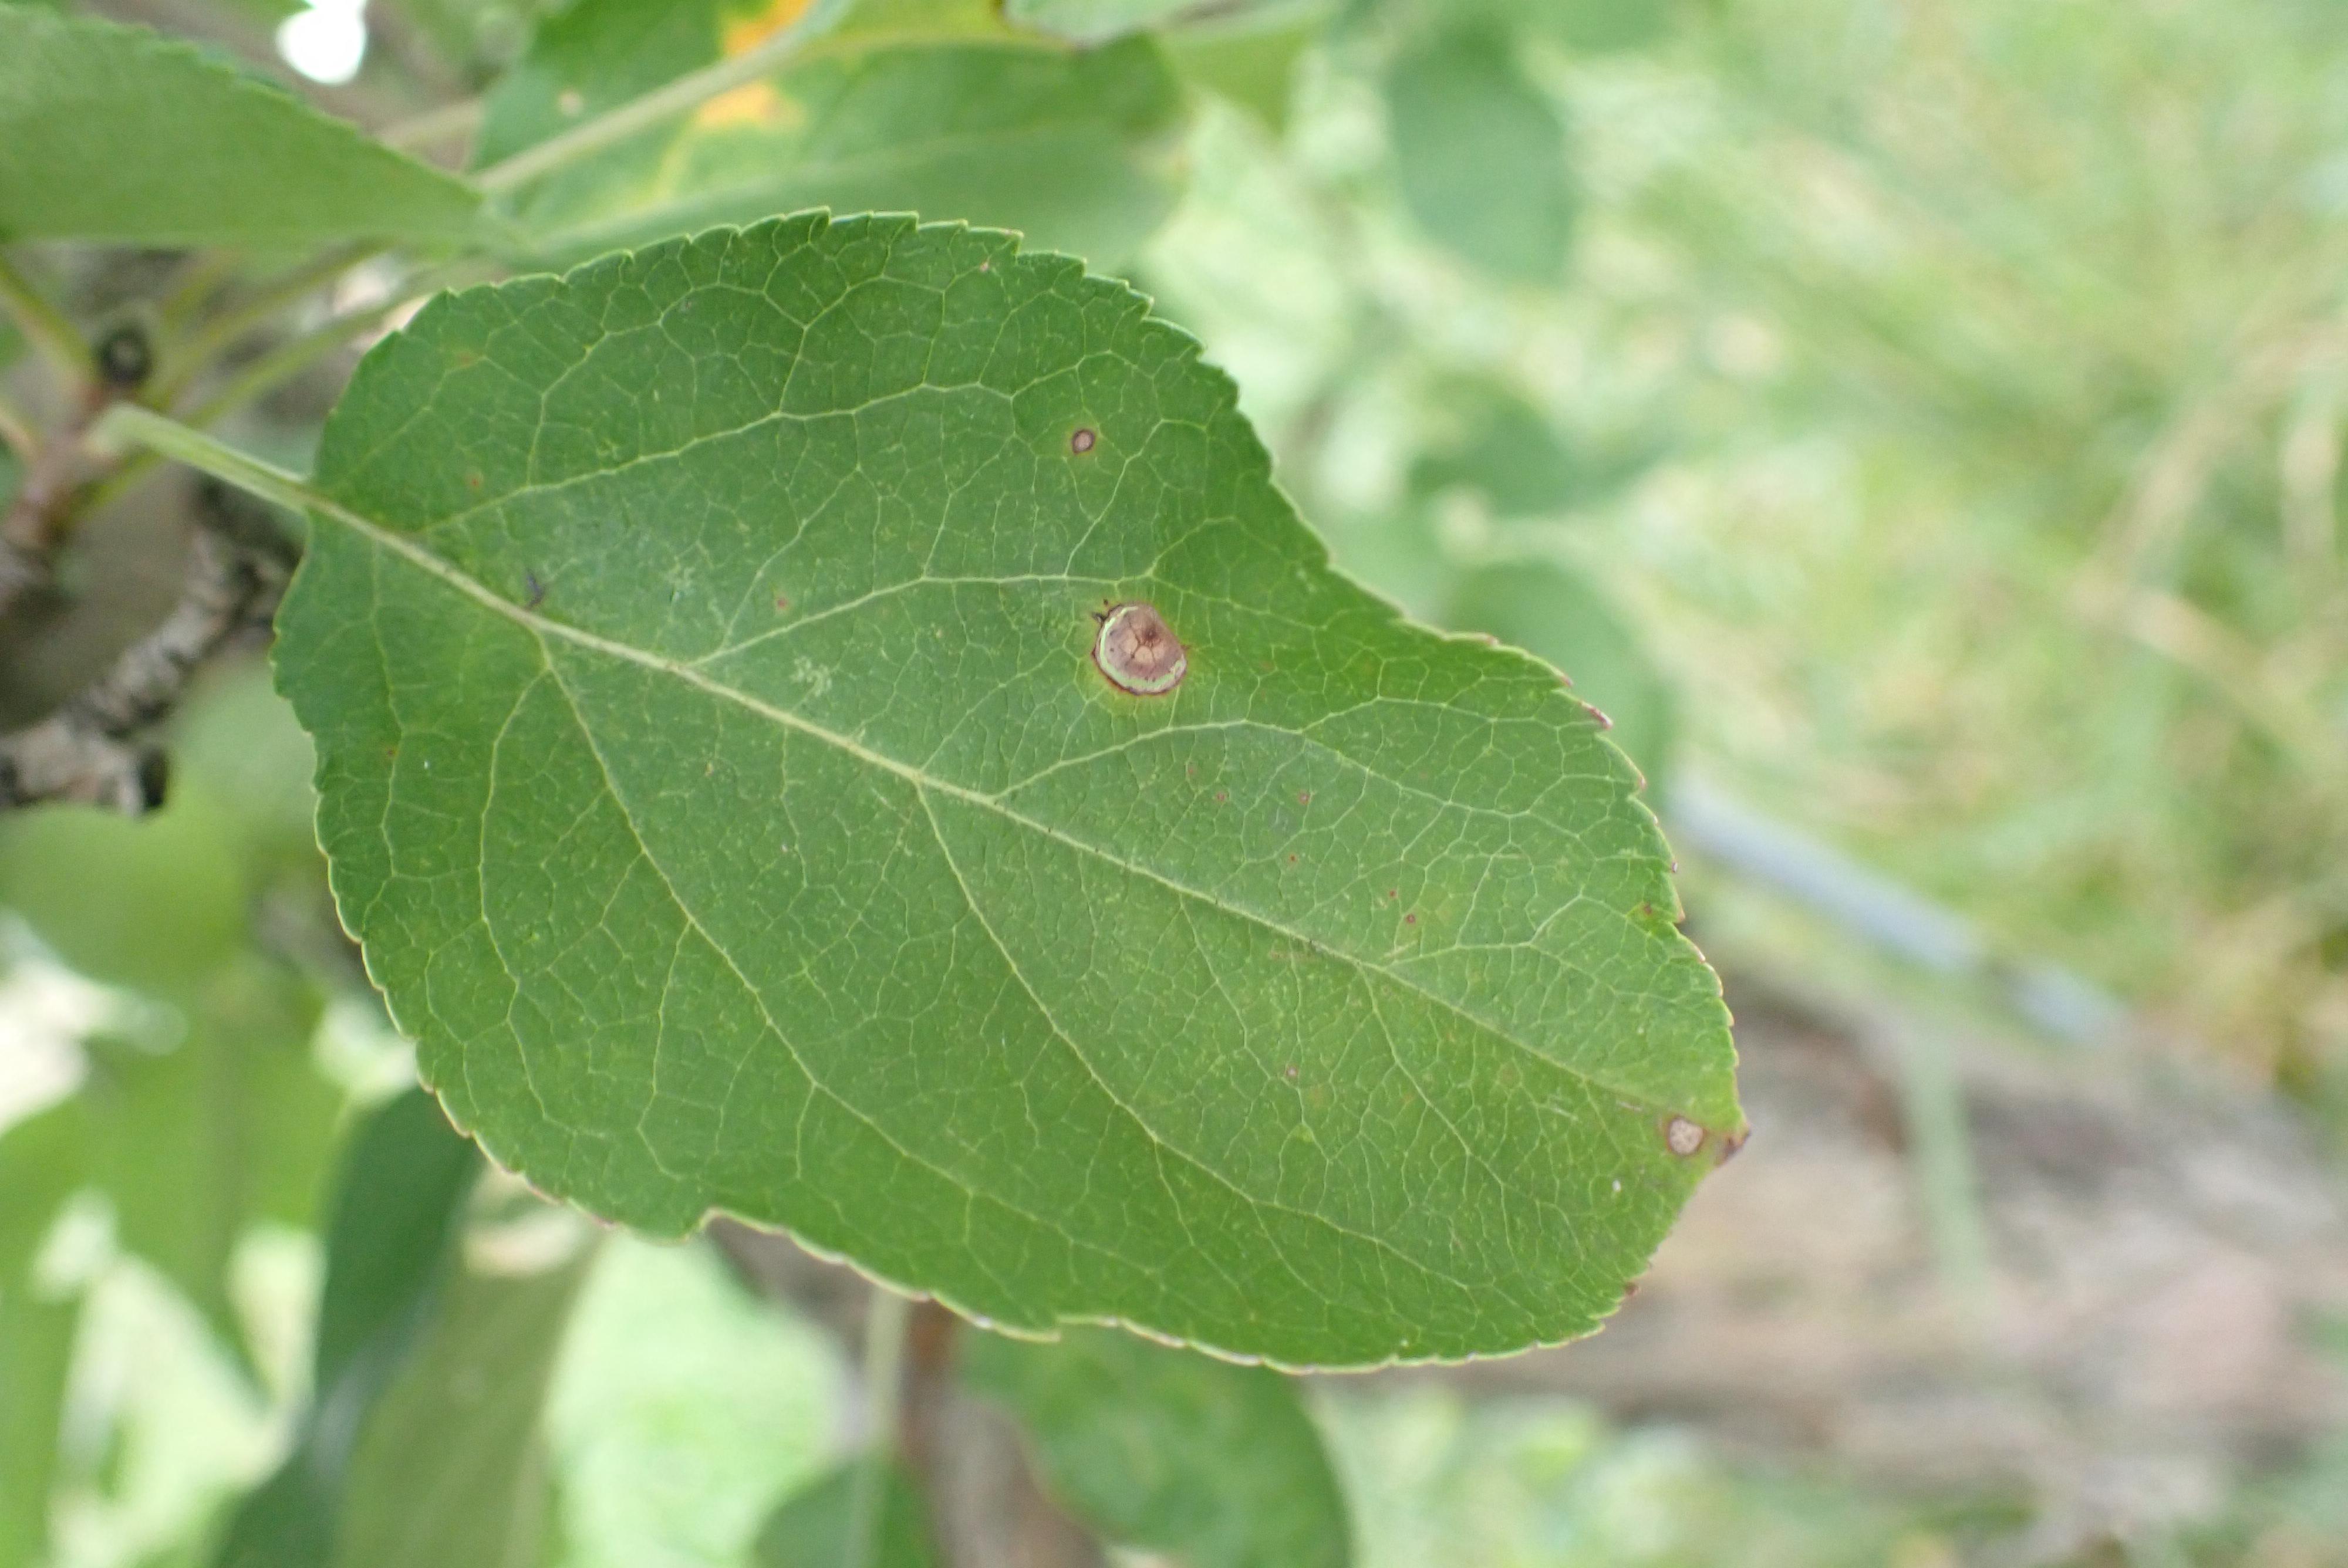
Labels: frog_eye_leaf_spot